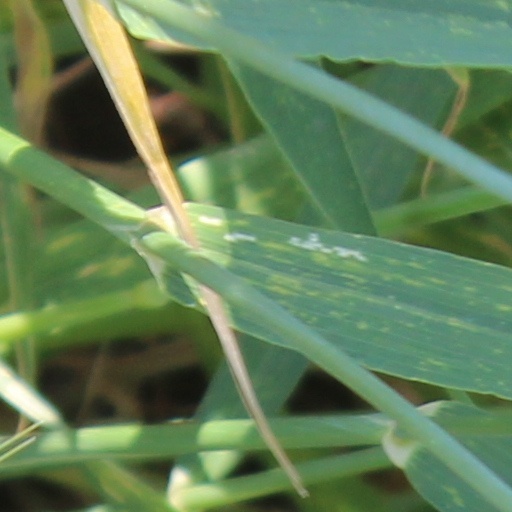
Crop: wheat